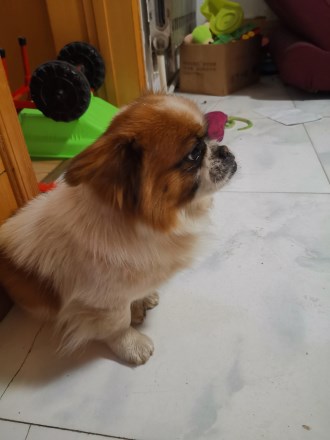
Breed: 3336-n000121-chinese_rural_dog